Osbert Lancaster

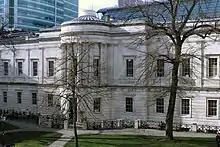
Slade School of Fine Art, London, where Lancaster studied from 1931 to 1933

At the age of seventeen Lancaster passed his final school examinations and gained entrance to Lincoln College, Oxford, to study history. He persuaded his mother to allow him to leave Charterhouse at once, giving him several months between school and university, during which he enrolled on a course of life classes at the Byam Shaw School of Art in London. In October 1926 he started at Oxford. There, as at Charterhouse, he found two camps in which some students chose to group themselves: the "hearties" presented themselves as aggressively heterosexual and anti-intellectual; the "aesthetes" had a largely homosexual membership. Lancaster followed his elder contemporary Kenneth Clark in being contentedly heterosexual but nonetheless one of the aesthetes, and he was accepted as a leading member of their set. He cultivated the image of an Edwardian dandy, with large moustache, a monocle and check suits, modelling his persona to a considerable degree on Beerbohm, whom he admired greatly. He also absorbed some characteristics of the Oxford don Maurice Bowra; Lancaster's friend James Lees-Milne commented, "Bowra's influence over Osbert was marked, to the extent that he adopted the guru's booming voice, explosive emphasis of certain words and phrases, and habit in conversation of regaling his audiences with rehearsed witticisms and gossip." Lancaster's undergraduate set included Stephen Spender, Randolph Churchill, and most importantly John Betjeman, who became a close friend and lifelong influence.